Sign language

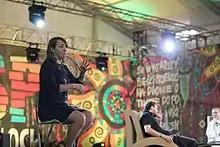
A Polish Sign Language interpreter at the Przystanek Woodstock in 2017

In order to facilitate communication between deaf and hearing people, sign language interpreters are often used. Such activities involve considerable effort on the part of the interpreter, since sign languages are distinct natural languages with their own syntax, different from any spoken language.